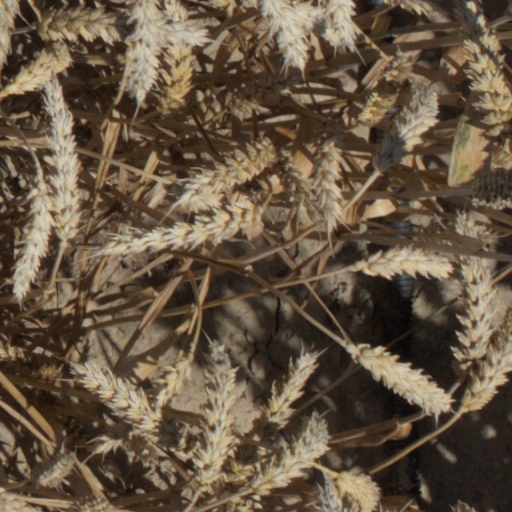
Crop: wheat